Grace E. Harris

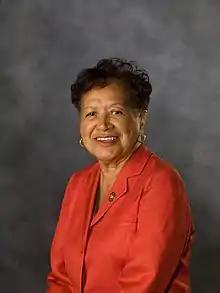
Grace E. Harris in 2008

Grace E. Harris. (July 1, 1933 – February 12, 2018), was an administrator from Virginia Commonwealth University.